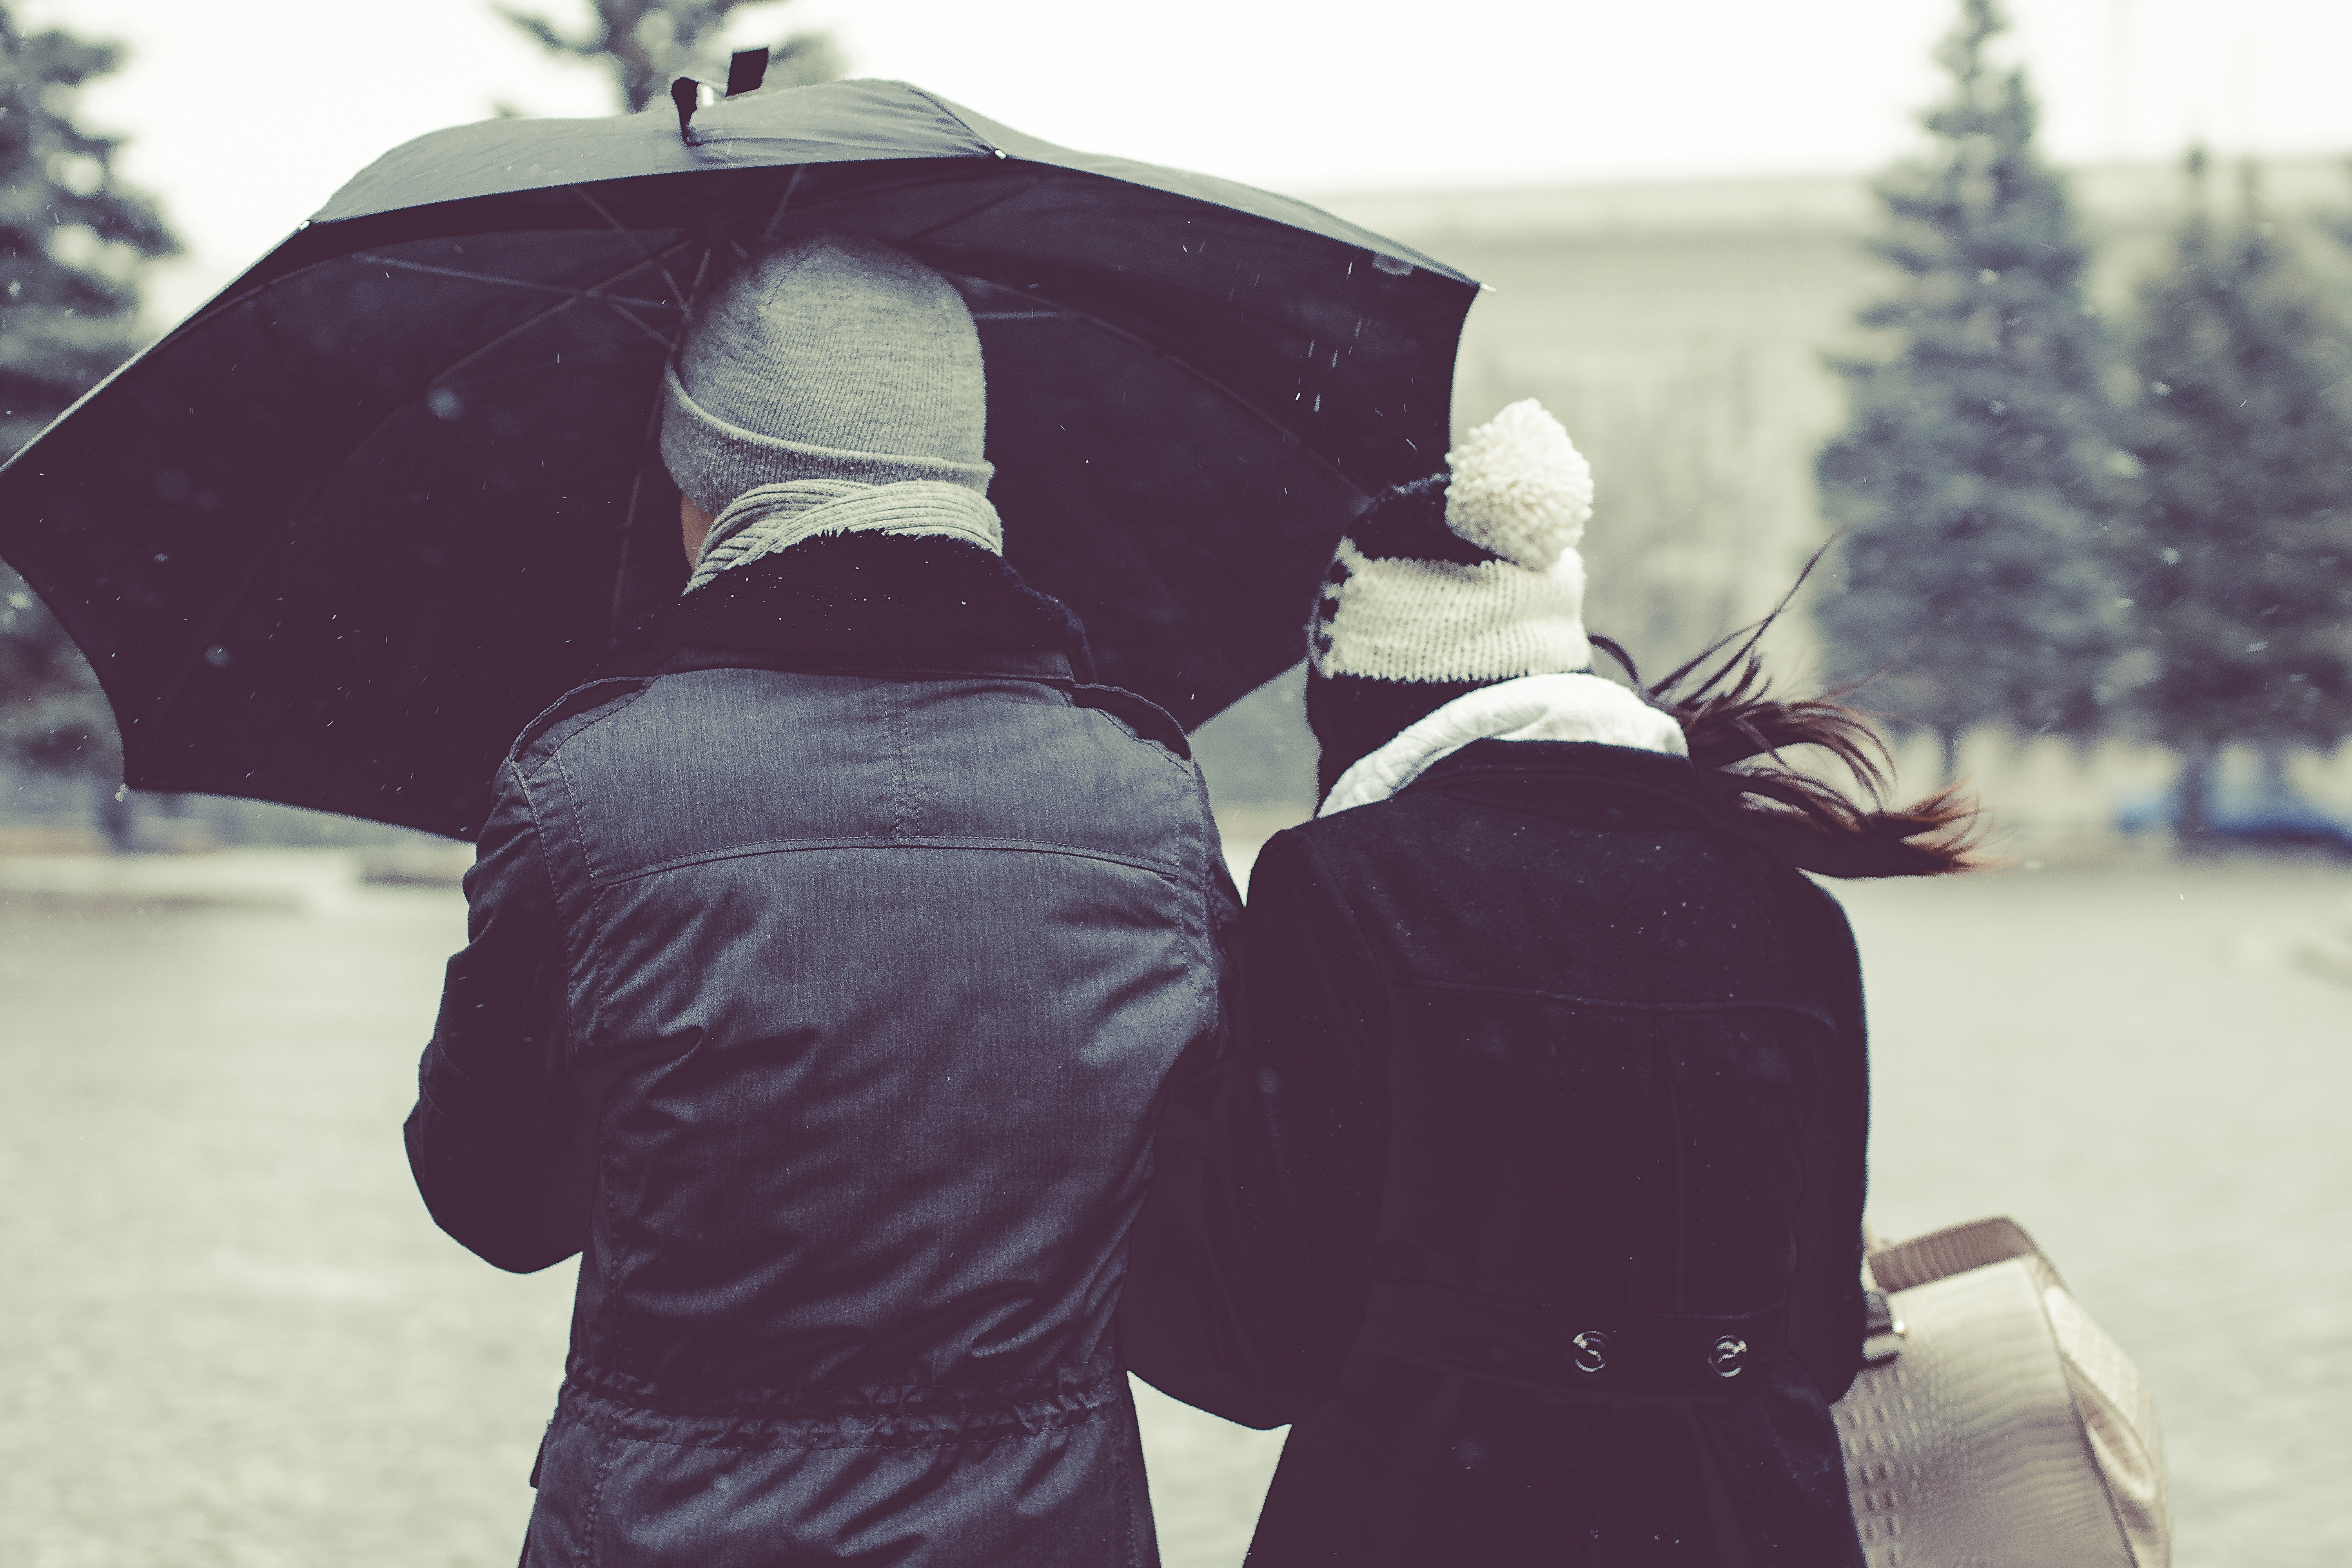
man, snow, cold, winter, rain, wet, spring, umbrella, color, weather, couple, clothing, black, together, season, dress, photograph, image, protection, meteorology, interaction, inclement